Taxation in the Ottoman Empire

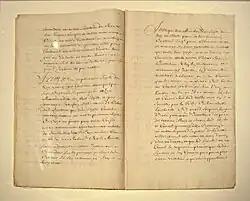
A treaty from 1536, granting concessions to the French across the whole of the Ottoman Empire

As well as regional variation, there were different taxes applied to different religious and ethnic groups; Muslims paid resm-i çift whilst non-Muslims paid İspençe.